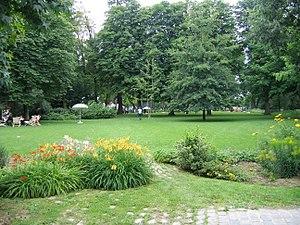
Maisons-Alfort est une commune française du Val-de-Marne, en Île-de-France. Elle se situe dans la banlieue sud-est de Paris, à trois kilomètres de la capitale, sur la rive sud de la Marne. Son positionnement lui permet un accès rapide à plusieurs axes majeurs de communications franciliens que sont l'A4 au nord ou l'A86 au sud. Sa population actuelle en fait la sixième ville la plus importante du département derrière Créteil, Vitry-sur-Seine, Champigny-sur-Marne, Saint-Maur-des-Fossés et Ivry-sur-Seine. Ses habitants sont appelés les Maisonnais.